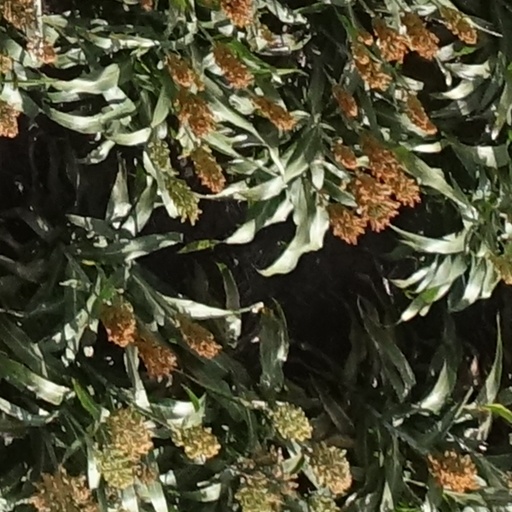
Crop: sorghum